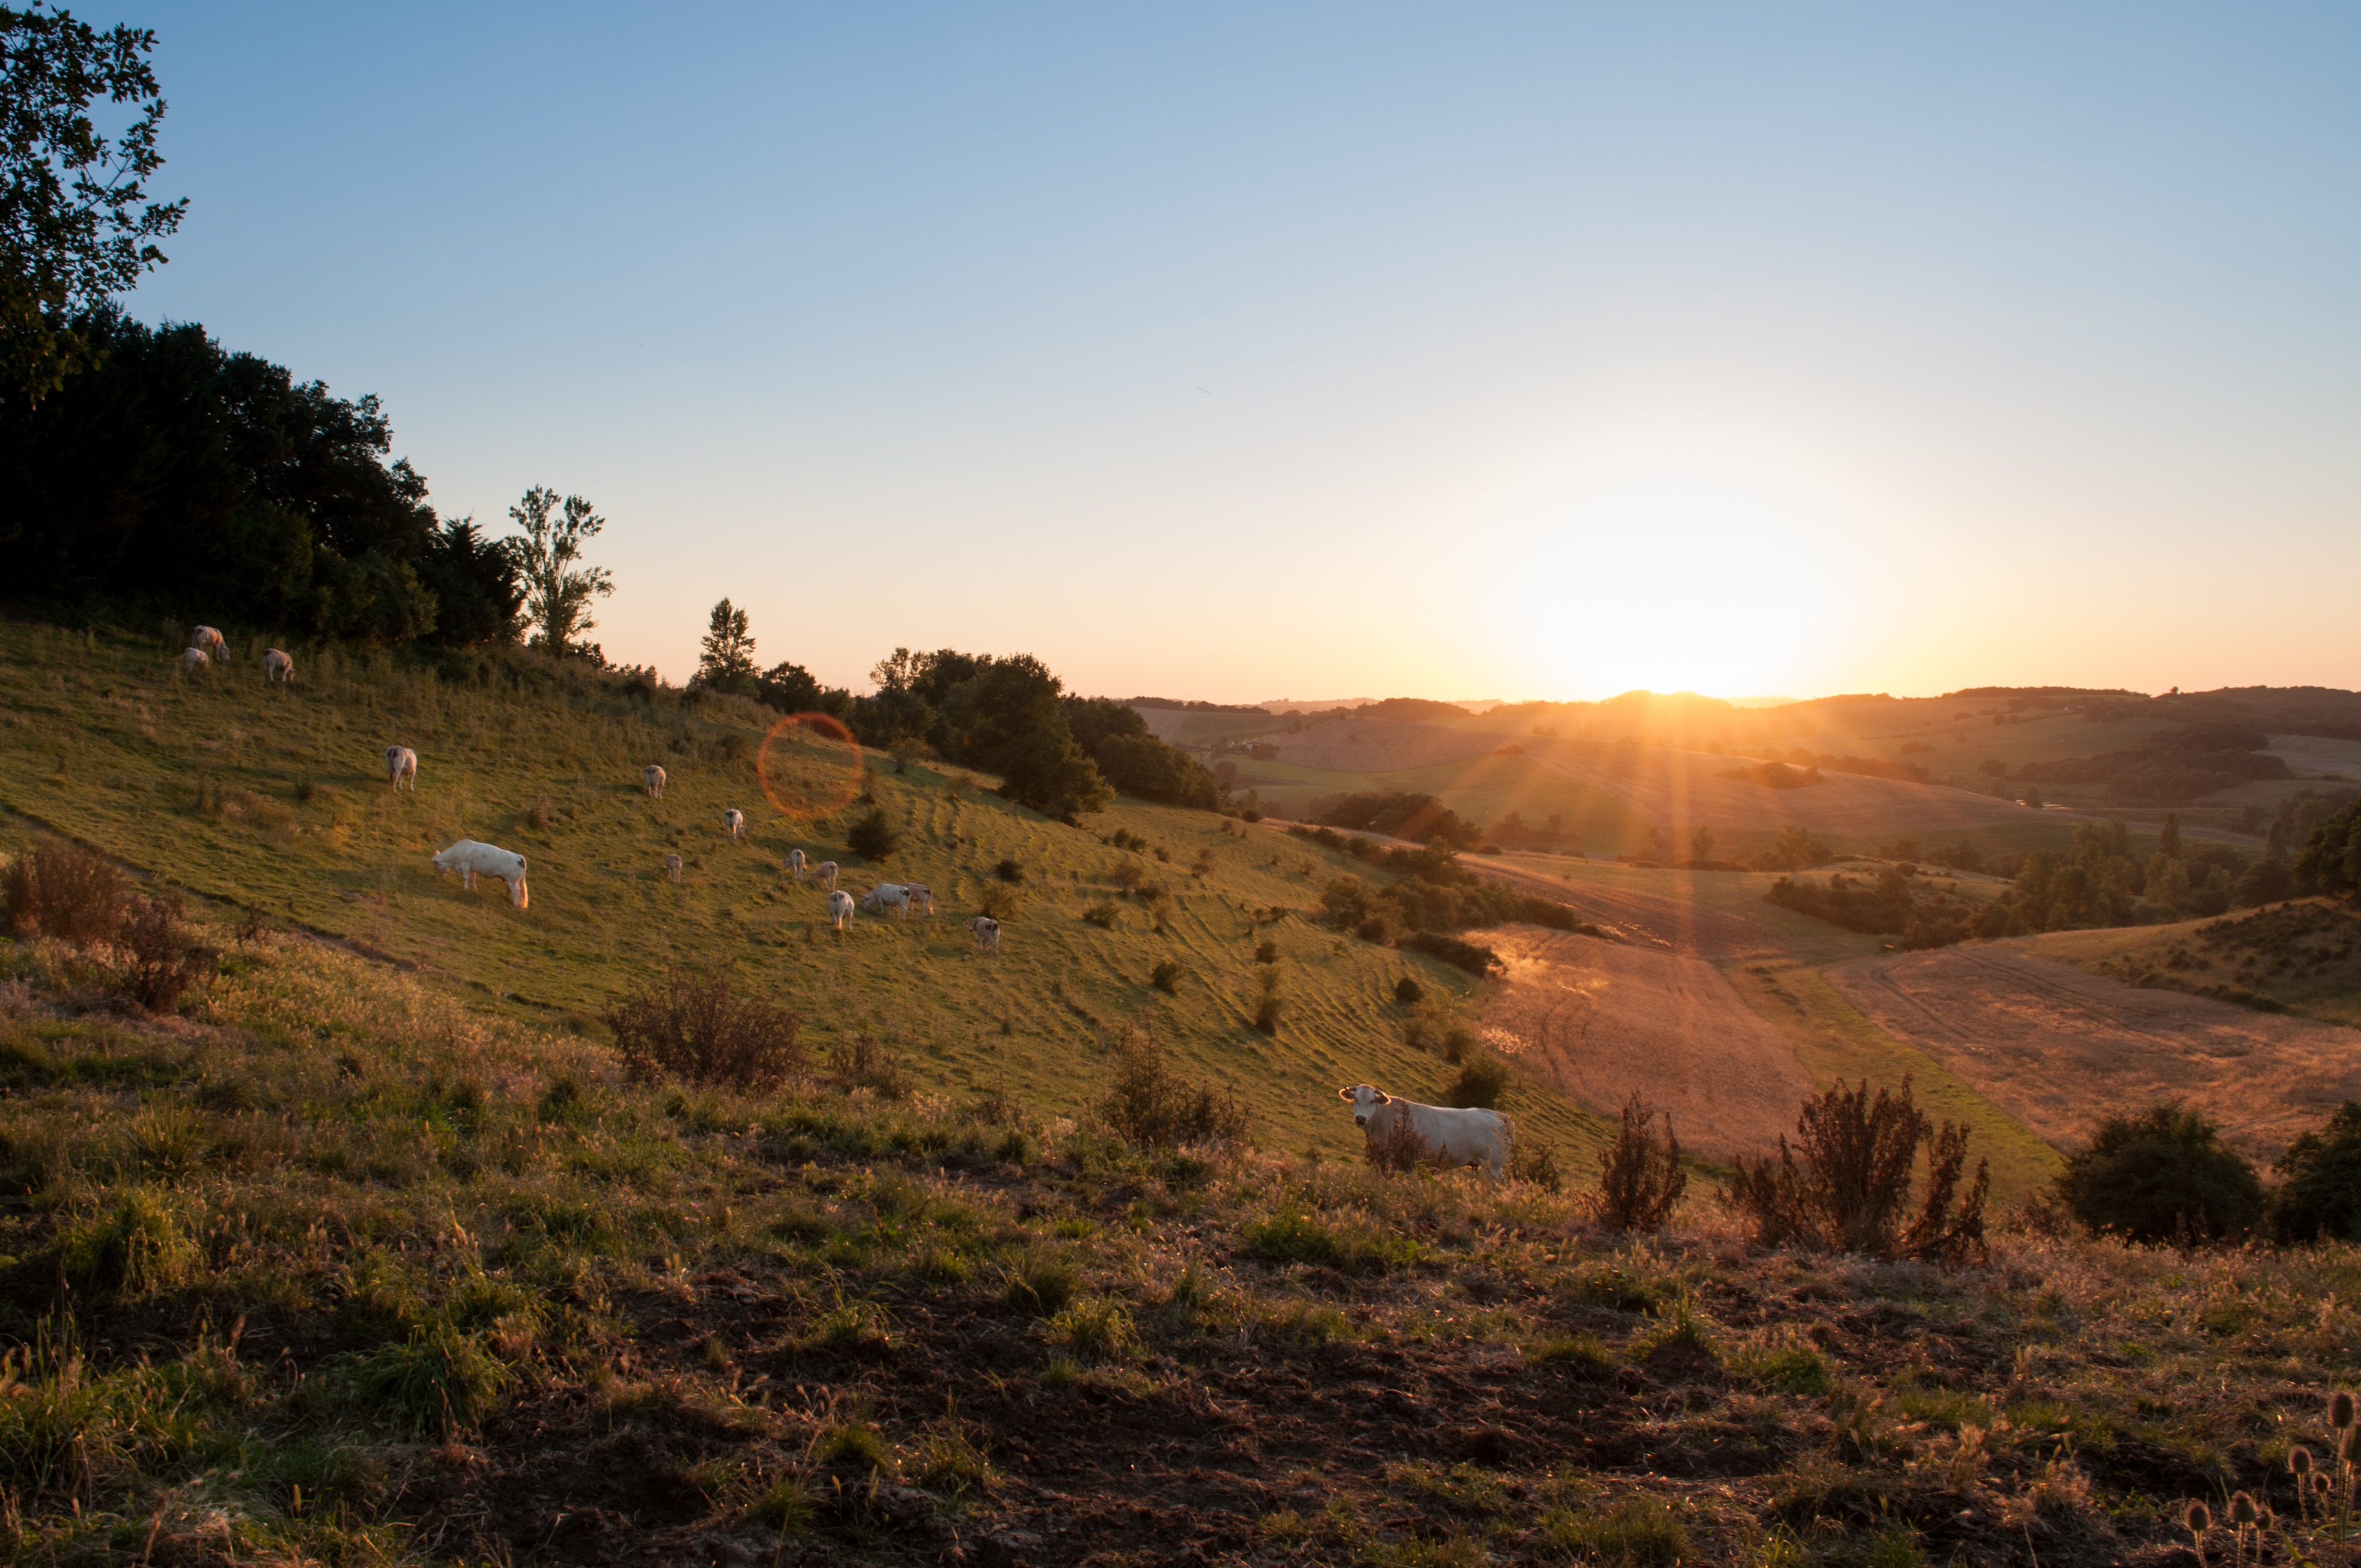
landscape, tree, nature, grass, wilderness, mountain, sunrise, sunset, meadow, prairie, morning, hill, dawn, valley, country, rural, farming, autumn, ridge, plain, cows, fields, grassland, animals, plateau, habitat, ecosystem, rural area, natural environment, geographical feature, atmospheric phenomenon, mountainous landforms